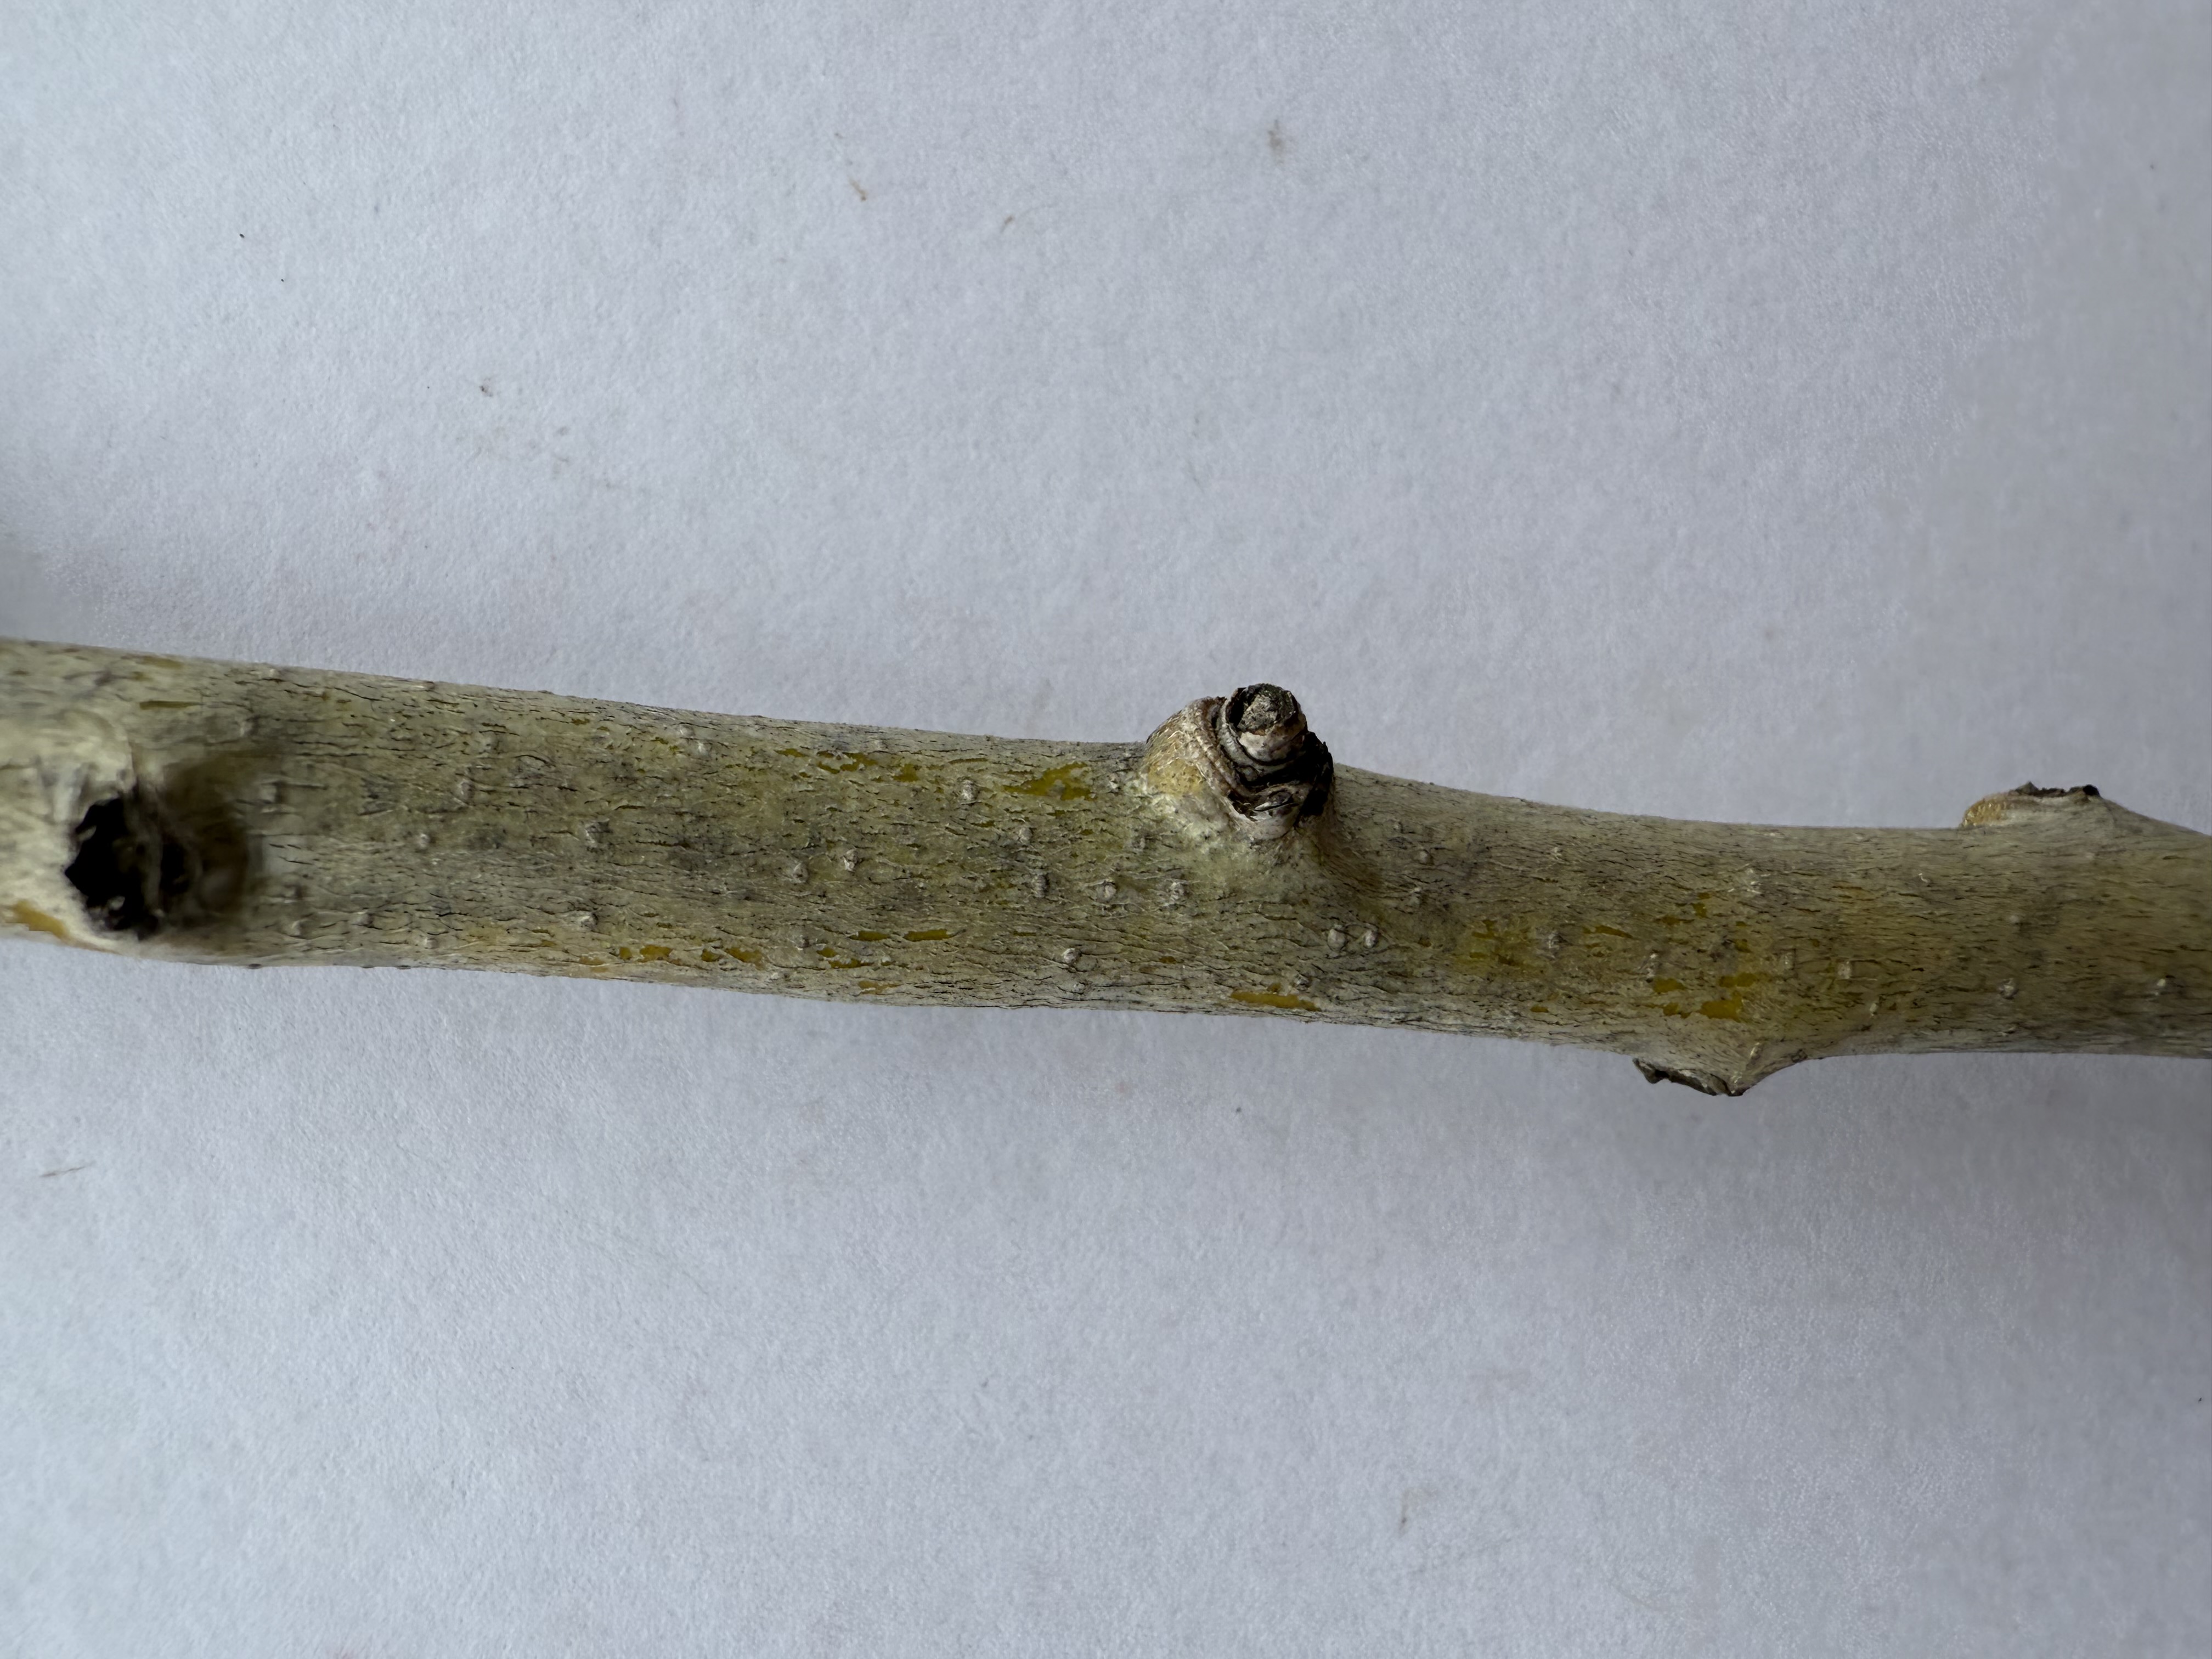
Variety: Red Azarol